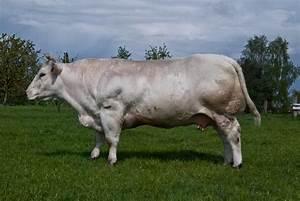
cow